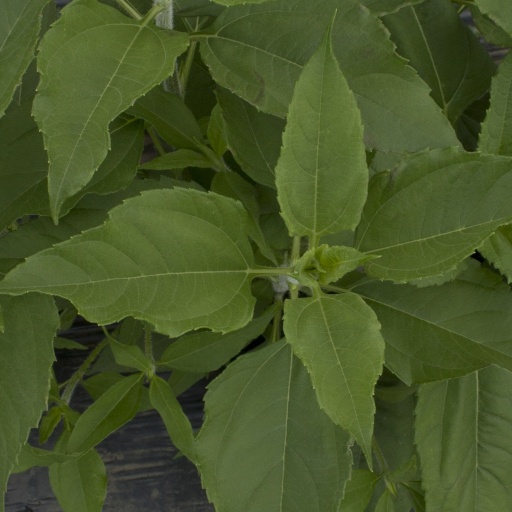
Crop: Jerusalem artichoke